Oghuz Turks

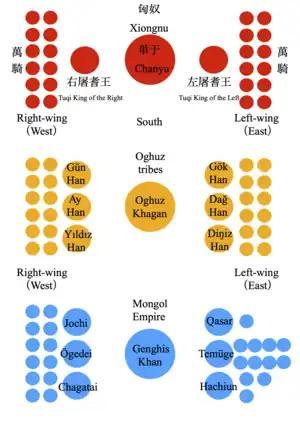
Basic forms of nomadic state from Xiongnu to Mongol

The name "Oghuz" is a Common Turkic word for "tribe". By the 10th century, Islamic sources were calling them Muslim Turkmens, as opposed to those of Tengrist or Buddhist religion; and by the 12th century this term was adopted into Byzantine usage, as the Oghuzes were overwhelmingly Muslim. The name "Oghuz" fell out of use by 13th century.